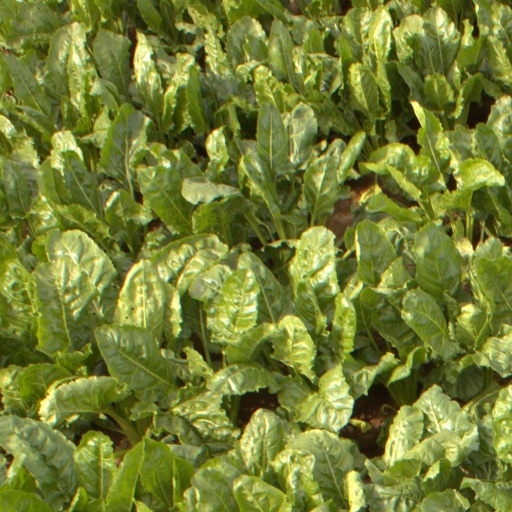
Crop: sugar beet